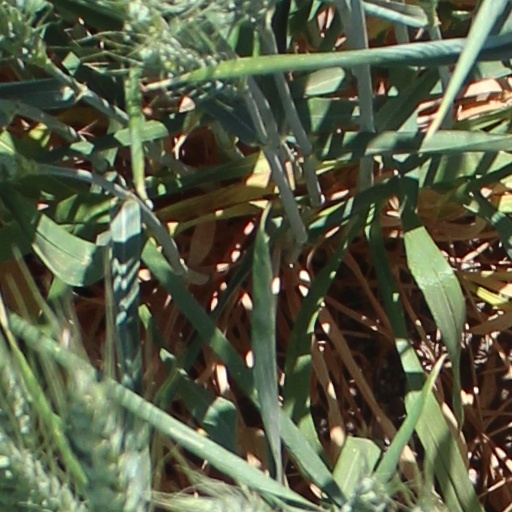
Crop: wheat